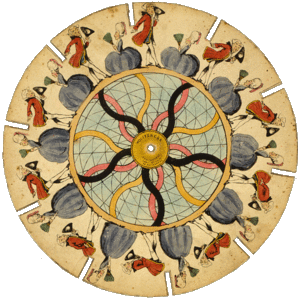
La politesse, du latin politus qui signifie uni, lisse, brillant, jaune regroupe un ensemble de comportements sociaux entre individus visant à exprimer la reconnaissance d'autrui et à être traité en tant que personne ayant des sentiments. Chaque culture a des différentes règles de politesse. Par son caractère systématique commun aux autres lois, la politesse achoppe parfois sur des cas particuliers inappropriés, la faisant dévier de son but originel. La politesse est un mode de communication : elle ne concerne que la forme employée, contraitement au respect, qui concernerait le fond du message communiqué.